Brave New World

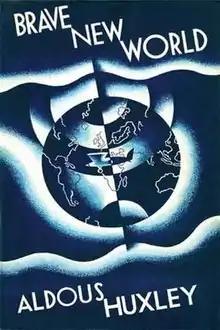
First edition

Brave New World is a dystopian novel by English author Aldous Huxley, written in 1931, and published in 1932. Largely set in a futuristic World State, whose citizens are environmentally engineered into an intelligence-based social hierarchy, the novel anticipates huge scientific advancements in reproductive technology, sleep-learning, psychological manipulation and classical conditioning that are combined to make a dystopian society which is challenged by the story's protagonist. Huxley followed this book with a reassessment in essay form, "Brave New World Revisited" (1958), and with his final novel, "Island" (1962), the utopian counterpart. This novel is often compared as a companion piece, or inversion counterpart to George Orwell's "Nineteen Eighty-Four" (1949).